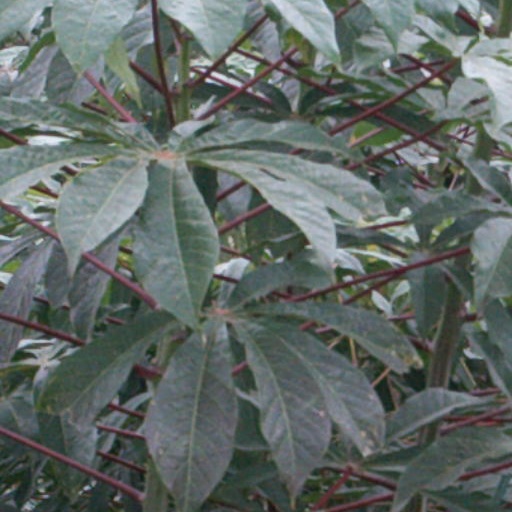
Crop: cassava